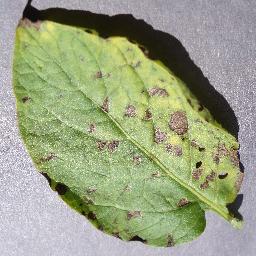
Label: Potato___Early_blight